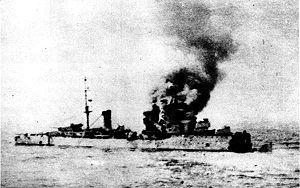
On peut faire partir l'histoire de la Marine royale australienne de l'année 1788 avec la colonisation de l'Australie par les Britanniques. De 1788 jusqu'en 1859, les navires de la marine de guerre du Royaume-Uni firent de fréquents voyages vers ces nouvelles colonies. En 1859, fut formée l'escadre Australie qui resta en Australie jusqu'en 1913. Au cours de la période qui précéda la création de la Fédération, chacune des six colonies australiennes exploita sa propre force navale coloniale, forces qui fusionnèrent en 1901 pour former la Commonwealth Naval Force. La Royal Australian Navy fut créée en 1911 et en 1913 la flotte eut son premier navire à vapeur.